Without Name

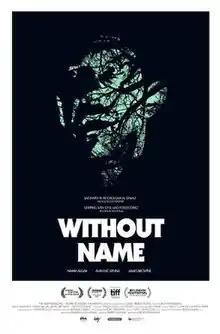
Film poster

Without Name is a 2016 Irish eco-horror film directed by Lorcan Finnegan and written by Garret Shanley. The film had its world premiere on 12 September 2016 at the Toronto International Film Festival. "Without Name" marks the director's feature film directorial debut and stars Alan McKenna as a land surveyor who is sent to a mysterious forest harboring a strange secret.